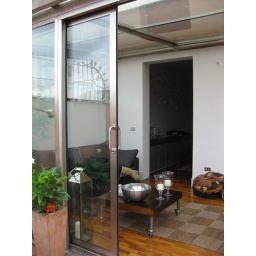
The living room and kitchen were in a glass atrium...